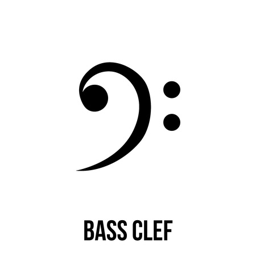
note icon or logo in modern line style .